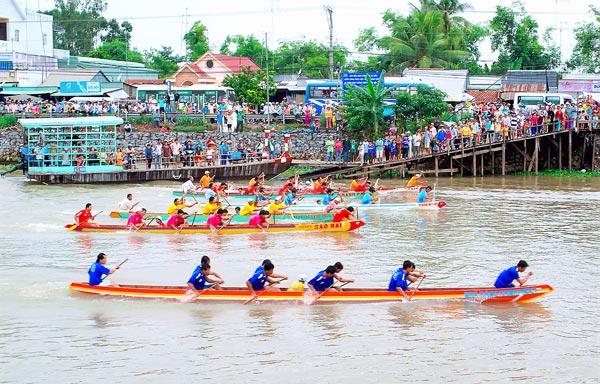
những người ngồi trên thuyền đang cùng lúc giữ mái chèo để chèo đua với các thuyền khác